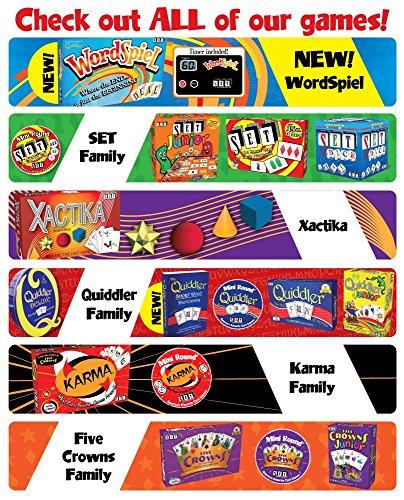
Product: SET Junior Board Game
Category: Toys & Games | Games & Accessories | Card Games
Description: Two games in one box A game that grows with your child.
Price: $12.49
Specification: ProductDimensions:10.5x10.5x2.1inches|ItemWeight:14.1ounces|ShippingWeight:1.01pounds(Viewshippingratesandpolicies)|DomesticShipping:ItemcanbeshippedwithinU.S.|InternationalShipping:ThisitemcanbeshippedtoselectcountriesoutsideoftheU.S.LearnMore|ASIN:B007XOY0UW|Itemmodelnumber:SET1300|Manufacturerrecommendedage:36months-8years